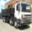
Label: truck